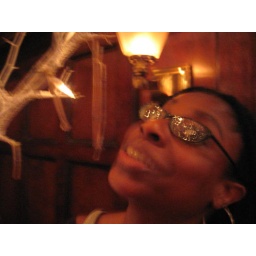
tiffany's glasses were in a car accident